West Bronx

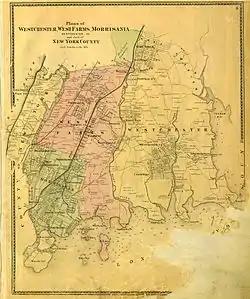
West Farms (pink), and Morrisania (green), 1867

From the Town of Morrisania (Encompasses areas now considered to be the South Bronx):